Manor of Clifton

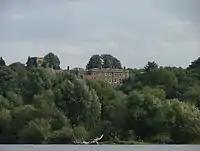
Clifton Hall standing above the River Trent, viewed from north-west

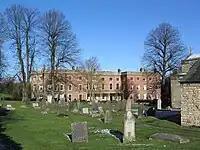
Clifton Hall in 2008, east front, viewed from graveyard of the Church of St Mary the Virgin

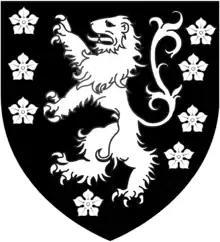
Arms of Clifton of Clifton, Nottingham: "Sable semée of cinquefoils and a lion rampant argent"

The Manor of Clifton was a historic manor situated near the City of Nottingham, England. The manor house, known as Clifton Hall is situated on the right bank of the River Trent in the village of Clifton, Nottinghamshire,. about miles south-west of the historic centre of the City of Nottingham, now partly the campus of Nottingham Trent University and partly a large council estate of modern housing.